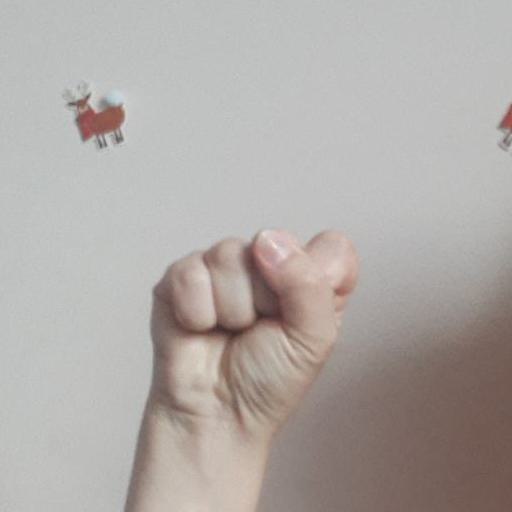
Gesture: fist